Christina Church

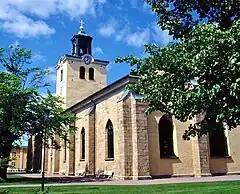
Christina Church

The Christina Church is a church building in eastern Jönköping in Sweden. Belonging to Jönköping Christina-Ljungarum Parish of the Church of Sweden, it was opened on 20 April 1673.